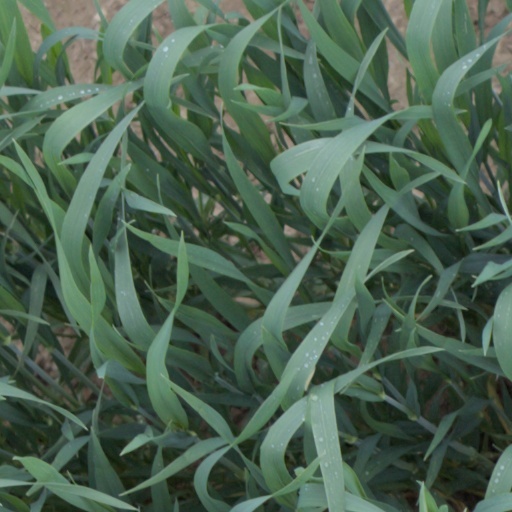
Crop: wheat